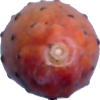
Label: cactus_fruit_red